Braeburn, Houston

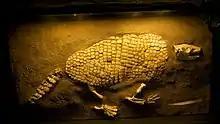
Giant Armadillo fossil found along Bray's Bayou, on display at the Houston Museum of Natural Science.

Braeburn is a community of subdivisions in southwest Houston, Texas along Brays Bayou west of Hillcroft Avenue and south of the Sharpstown community. The first of these middle class subdivisions was developed after World War II at a time when the Richmond Farm-to-Market Road (later renamed as Bissonnet Street) provided the route into the city, rather than U.S. Highway 59. Development continued into the 1970s. The Braeburn Country Club is located in the center of the community. Subdivisions found here include Robindell, Braeburn Terrace, Braeburn Glen, Larkwood, Braeburn Valley, Bonham Acres, Braes Timbers and—the acreage lot subdivision—Brae Acres. The area also includes commercial and multi-family developments.